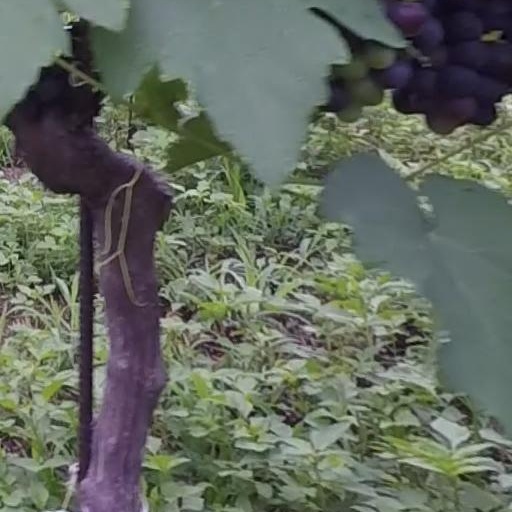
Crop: grape